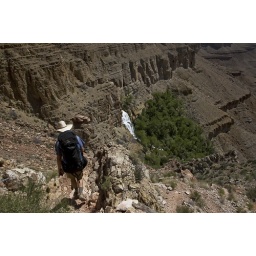
thats a ton of water coming out of a tiny hole in the rock